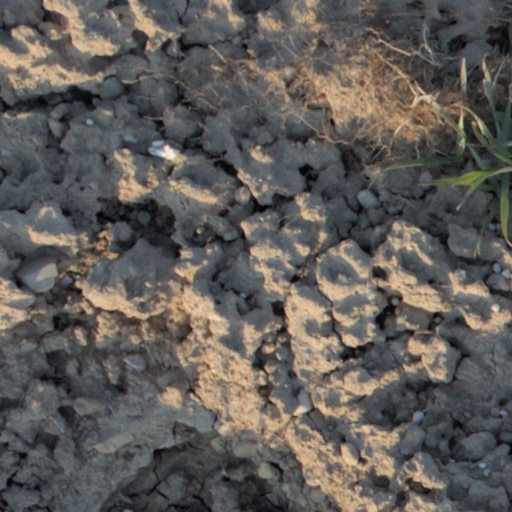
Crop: wheat